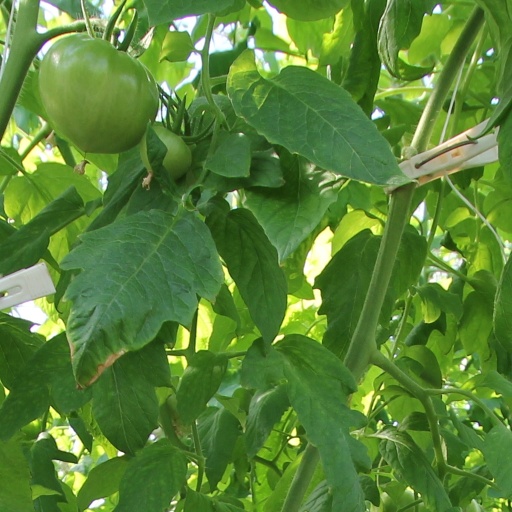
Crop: tomato